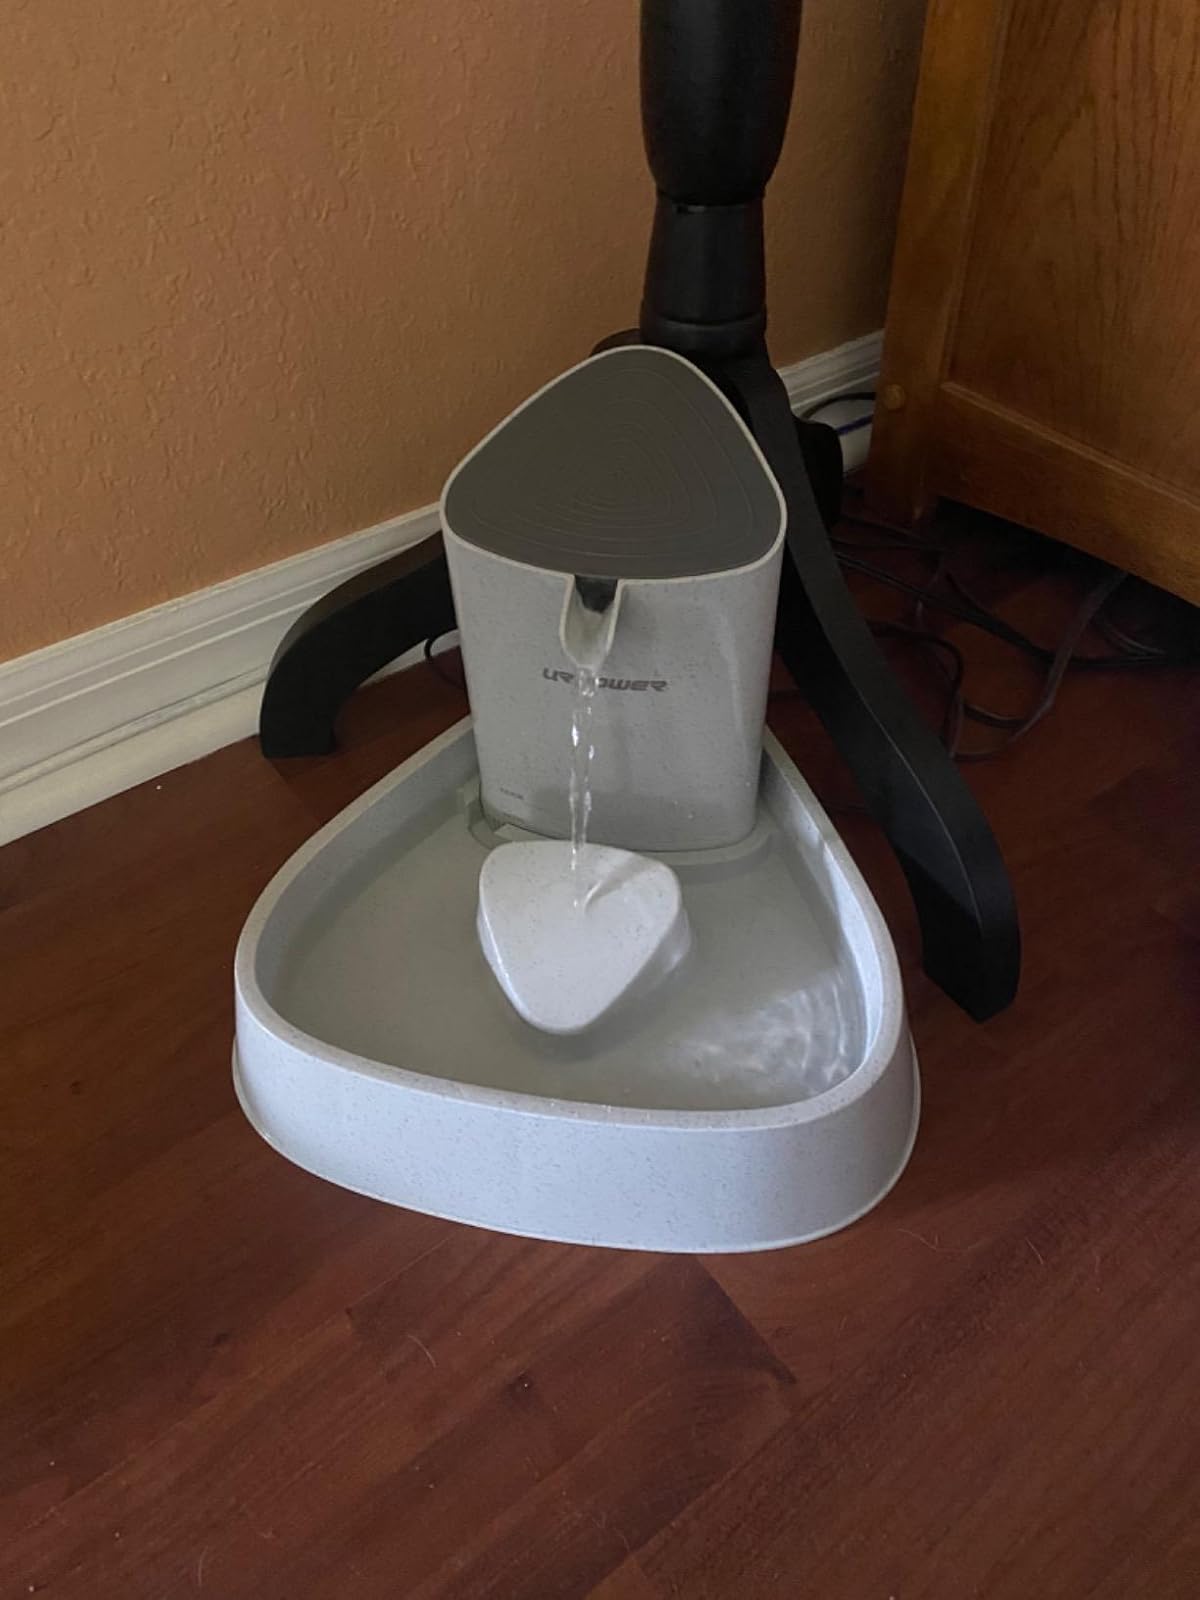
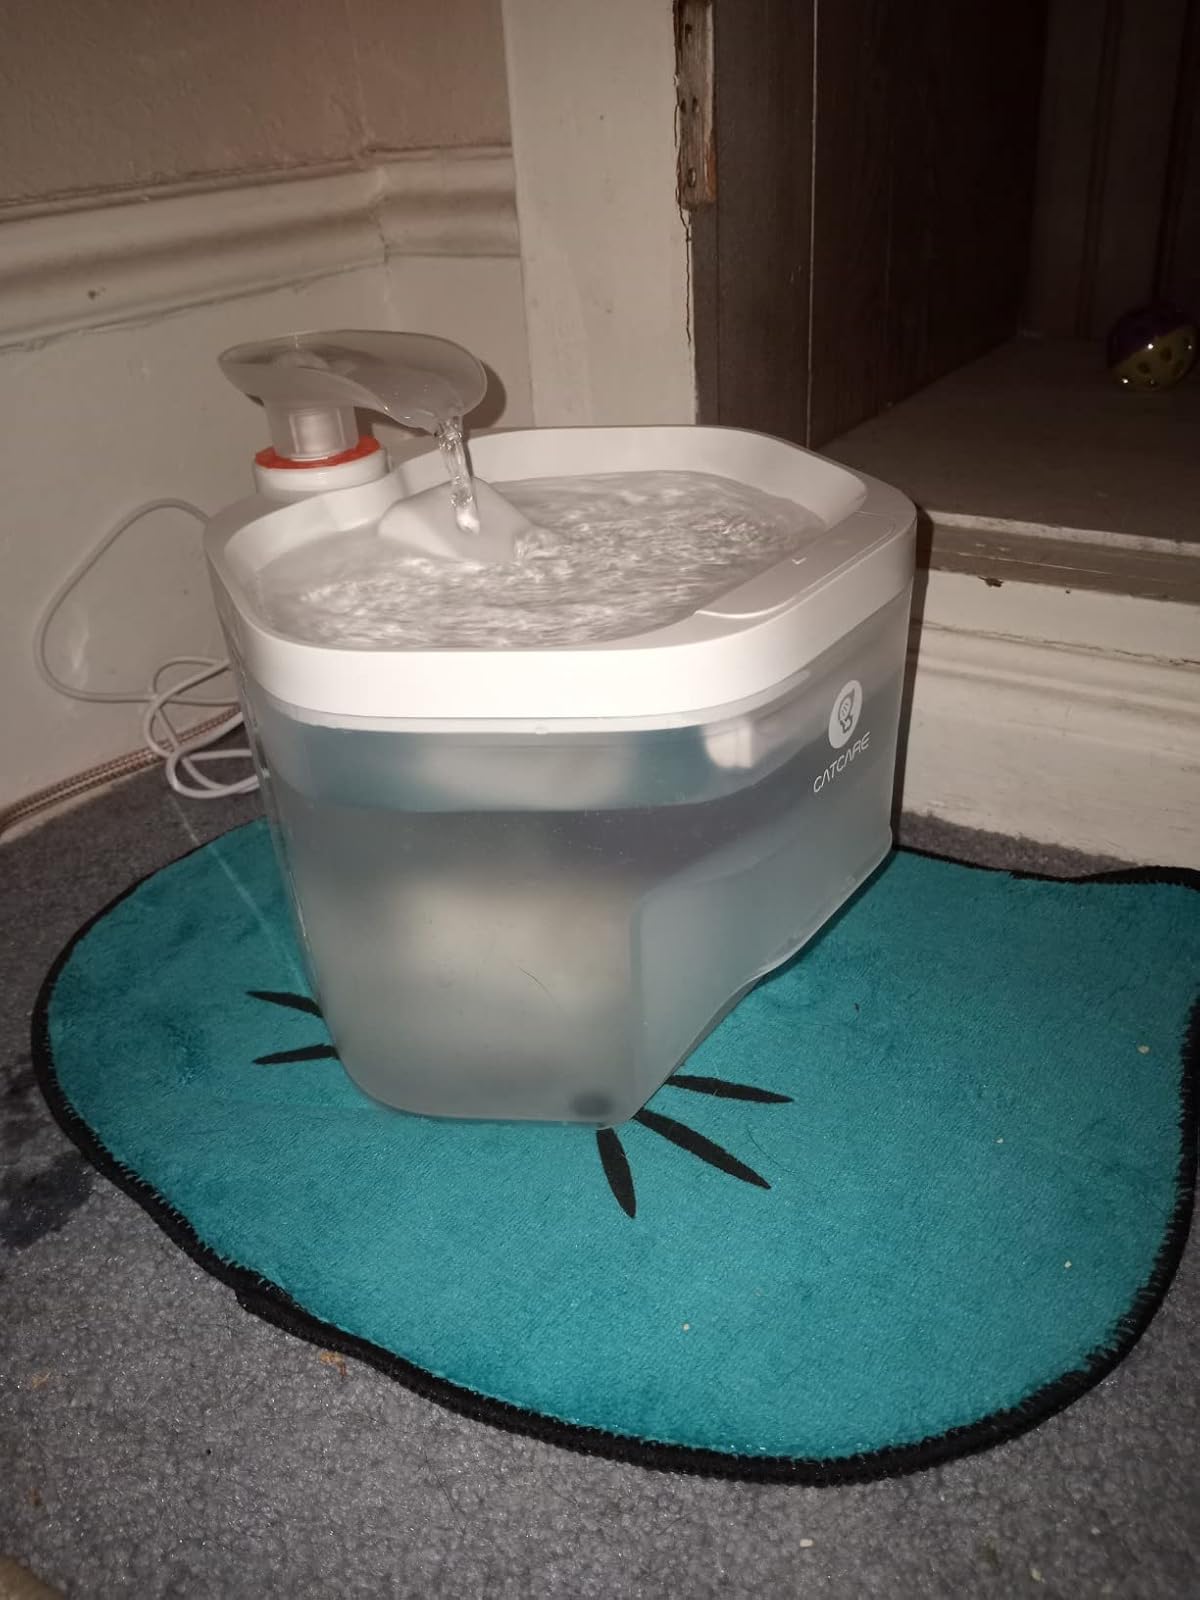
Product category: items_bowl
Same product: no